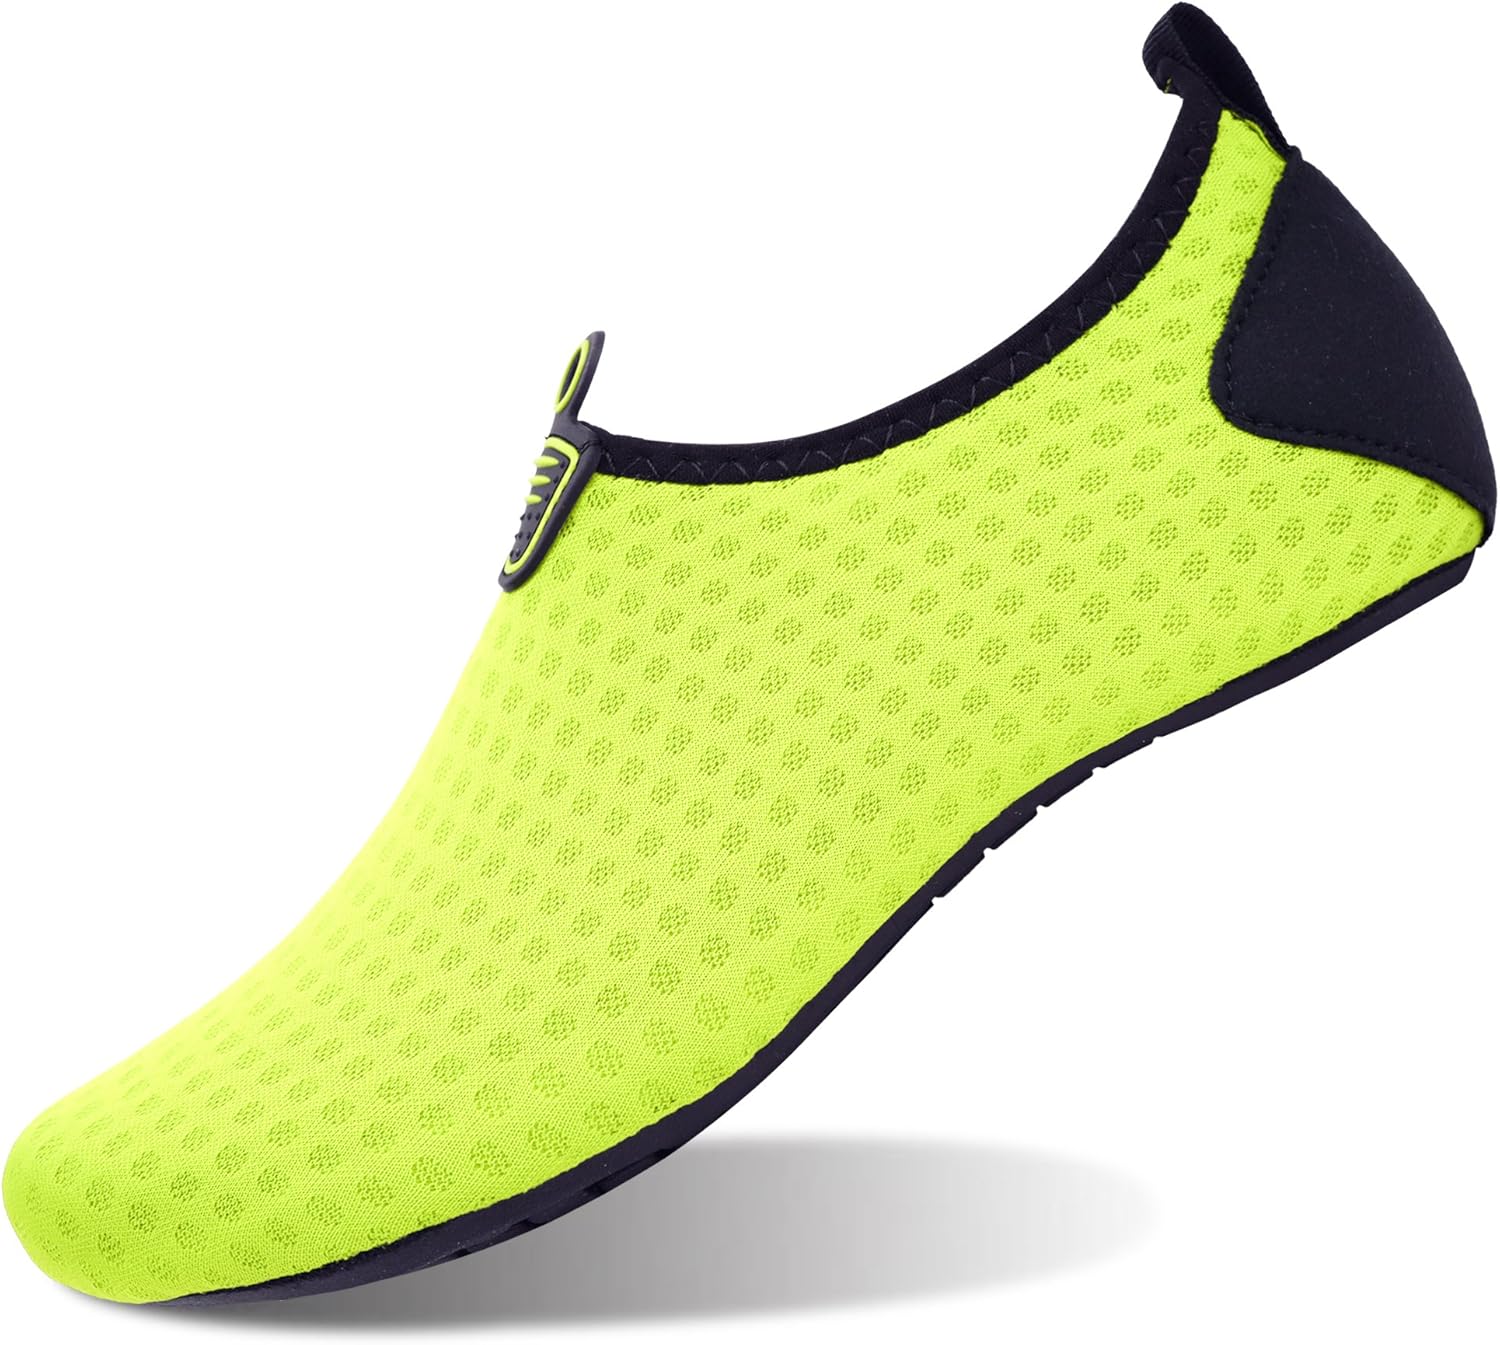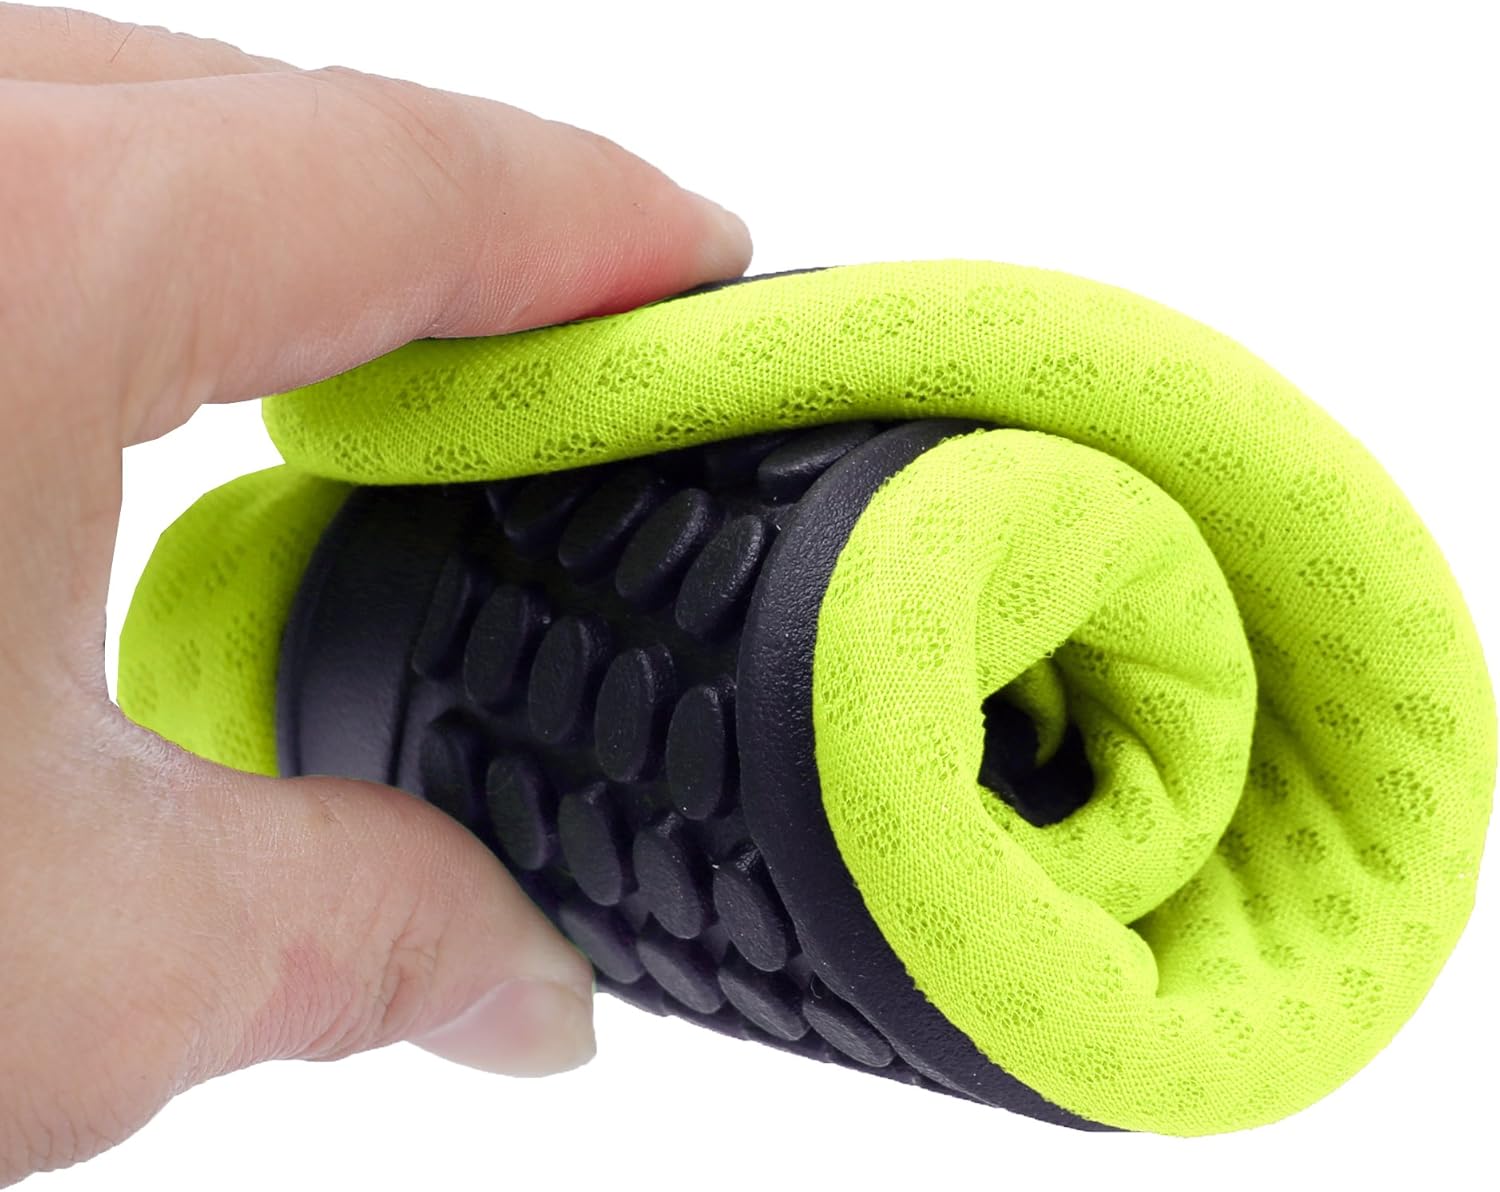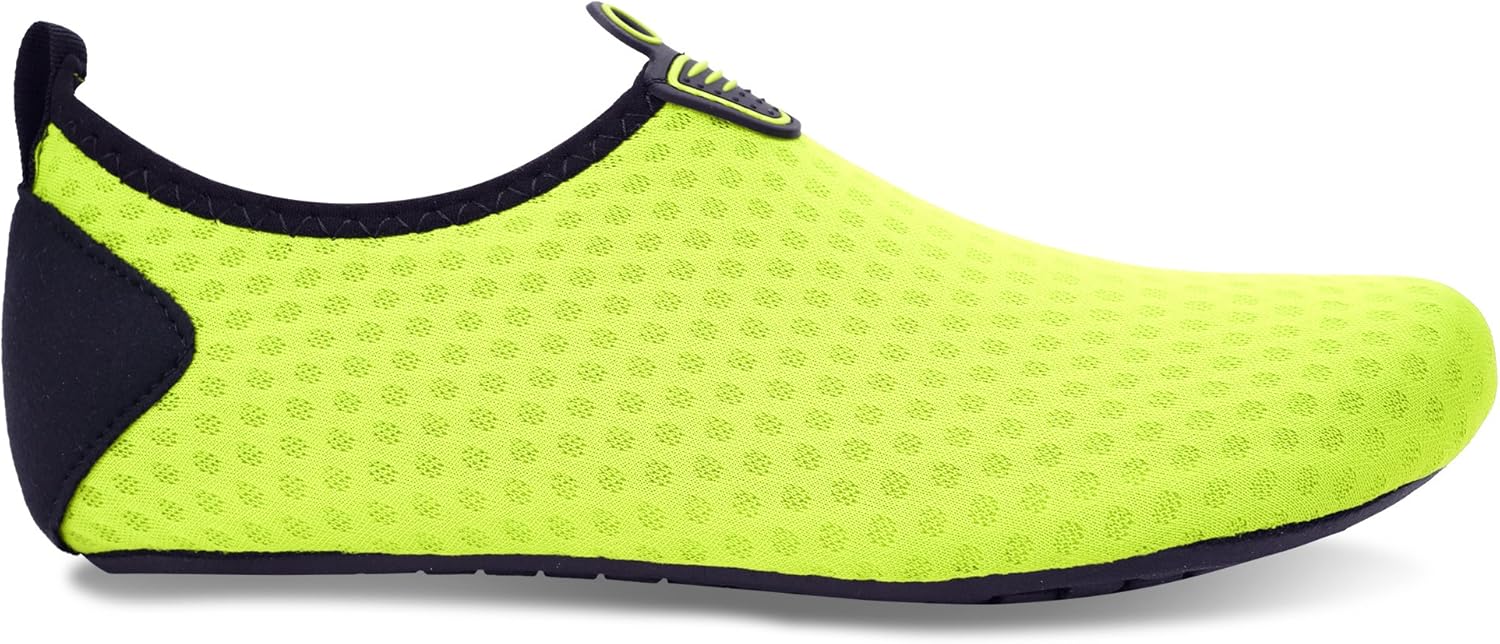
MoreDays Non-Slip Water Sport Shoes Light Barefoot Quick Dry Aqua Socks Beach Pool Swimming Yoga Exercise
Category: AMAZON FASHION
Water Shoes Size Chart： S(US Women:4-5) = Insole Length 8.66 in/22 cm=EU 35-36 M(US Women:5.5-6.5/Men:5-5.5)=Insole Length 9.06 in/23 cm=EU 37-38 L(US Women:7-8/Men:6-6.5)= Insole Length 9.65 in/24.5 cm=EU 39-40 XL(US Women:8.5-10/Men:7.5-8.5)=Insole Length 10.16 in/25.8 cm=EU 41-42 XXL(US Women:10.5-11.5/Men:9-10) =Insole Length 10.75 in/27.3 cm=EU 43-44 XXXL(US Women:12-13.5/Men:10.5-12)=Insole Length 11.18 in/28.5 cm=EU 45-46 Please allow 2-57% size difference according to manual measurement. please check the measurement chart carefully before you buy the item.
Features: Elastic Cloth Upper,Anti-slip Rubber sole | LIGHTWEIGHT SHOE:Ultra light weight stretchy material allows user to easily put on and take off, to provide you with a comfortable feeling. | BREATHABLE UPPER :Made of durable and high stretch Four side projectile fabric with strong wicking performance, quick drying and comfortable to wear. | Anti-slip rubber sole are flexible yet thick enough to protect your feet from stepping on rock and stone. | VARIOUS SIZE AVAILABLE: From S to XXXL for Women and Men.Large size fit for any extra wide feet ( For the length, Please Refer to Product Description). | OCCASION: You can use the shoes in many occasions,such as:water park,water class,aqua therapy, cruise,surfing, sailing, boating,parasailing, kayaking, windsurfing,driving and yoga,pilates,gym,weight training,beach volleyball,cycling jogging, walking, fishing,garden,lawn,car-washing,Beach, swimming pool,shower,bathroom and etc.Take our shoes when you go to vacation.